Jan Thompson (diplomat)

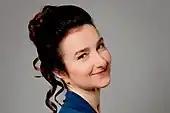
Jan Thompson

Jan Thompson (born 25 August 1965 in Bexleyheath) is a British diplomat, who since April 2023 has served as the British Ambassador to Norway. She served previously as British Ambassador to the Czech Republic from 2013 to 2017, and as British Deputy High Commissioner to India from 2018 to 2023.